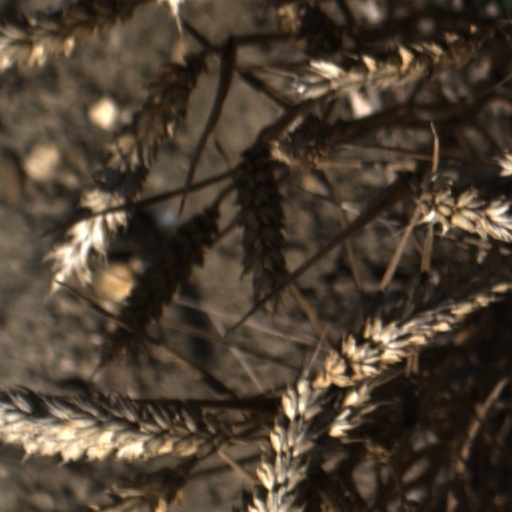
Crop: wheat